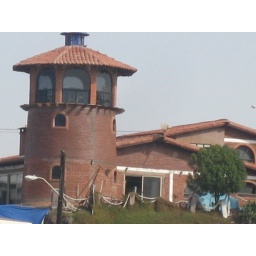
aunts house in BAja accross the beach